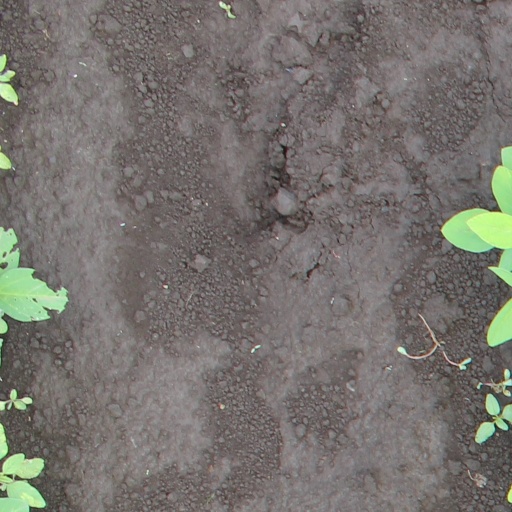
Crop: soybean